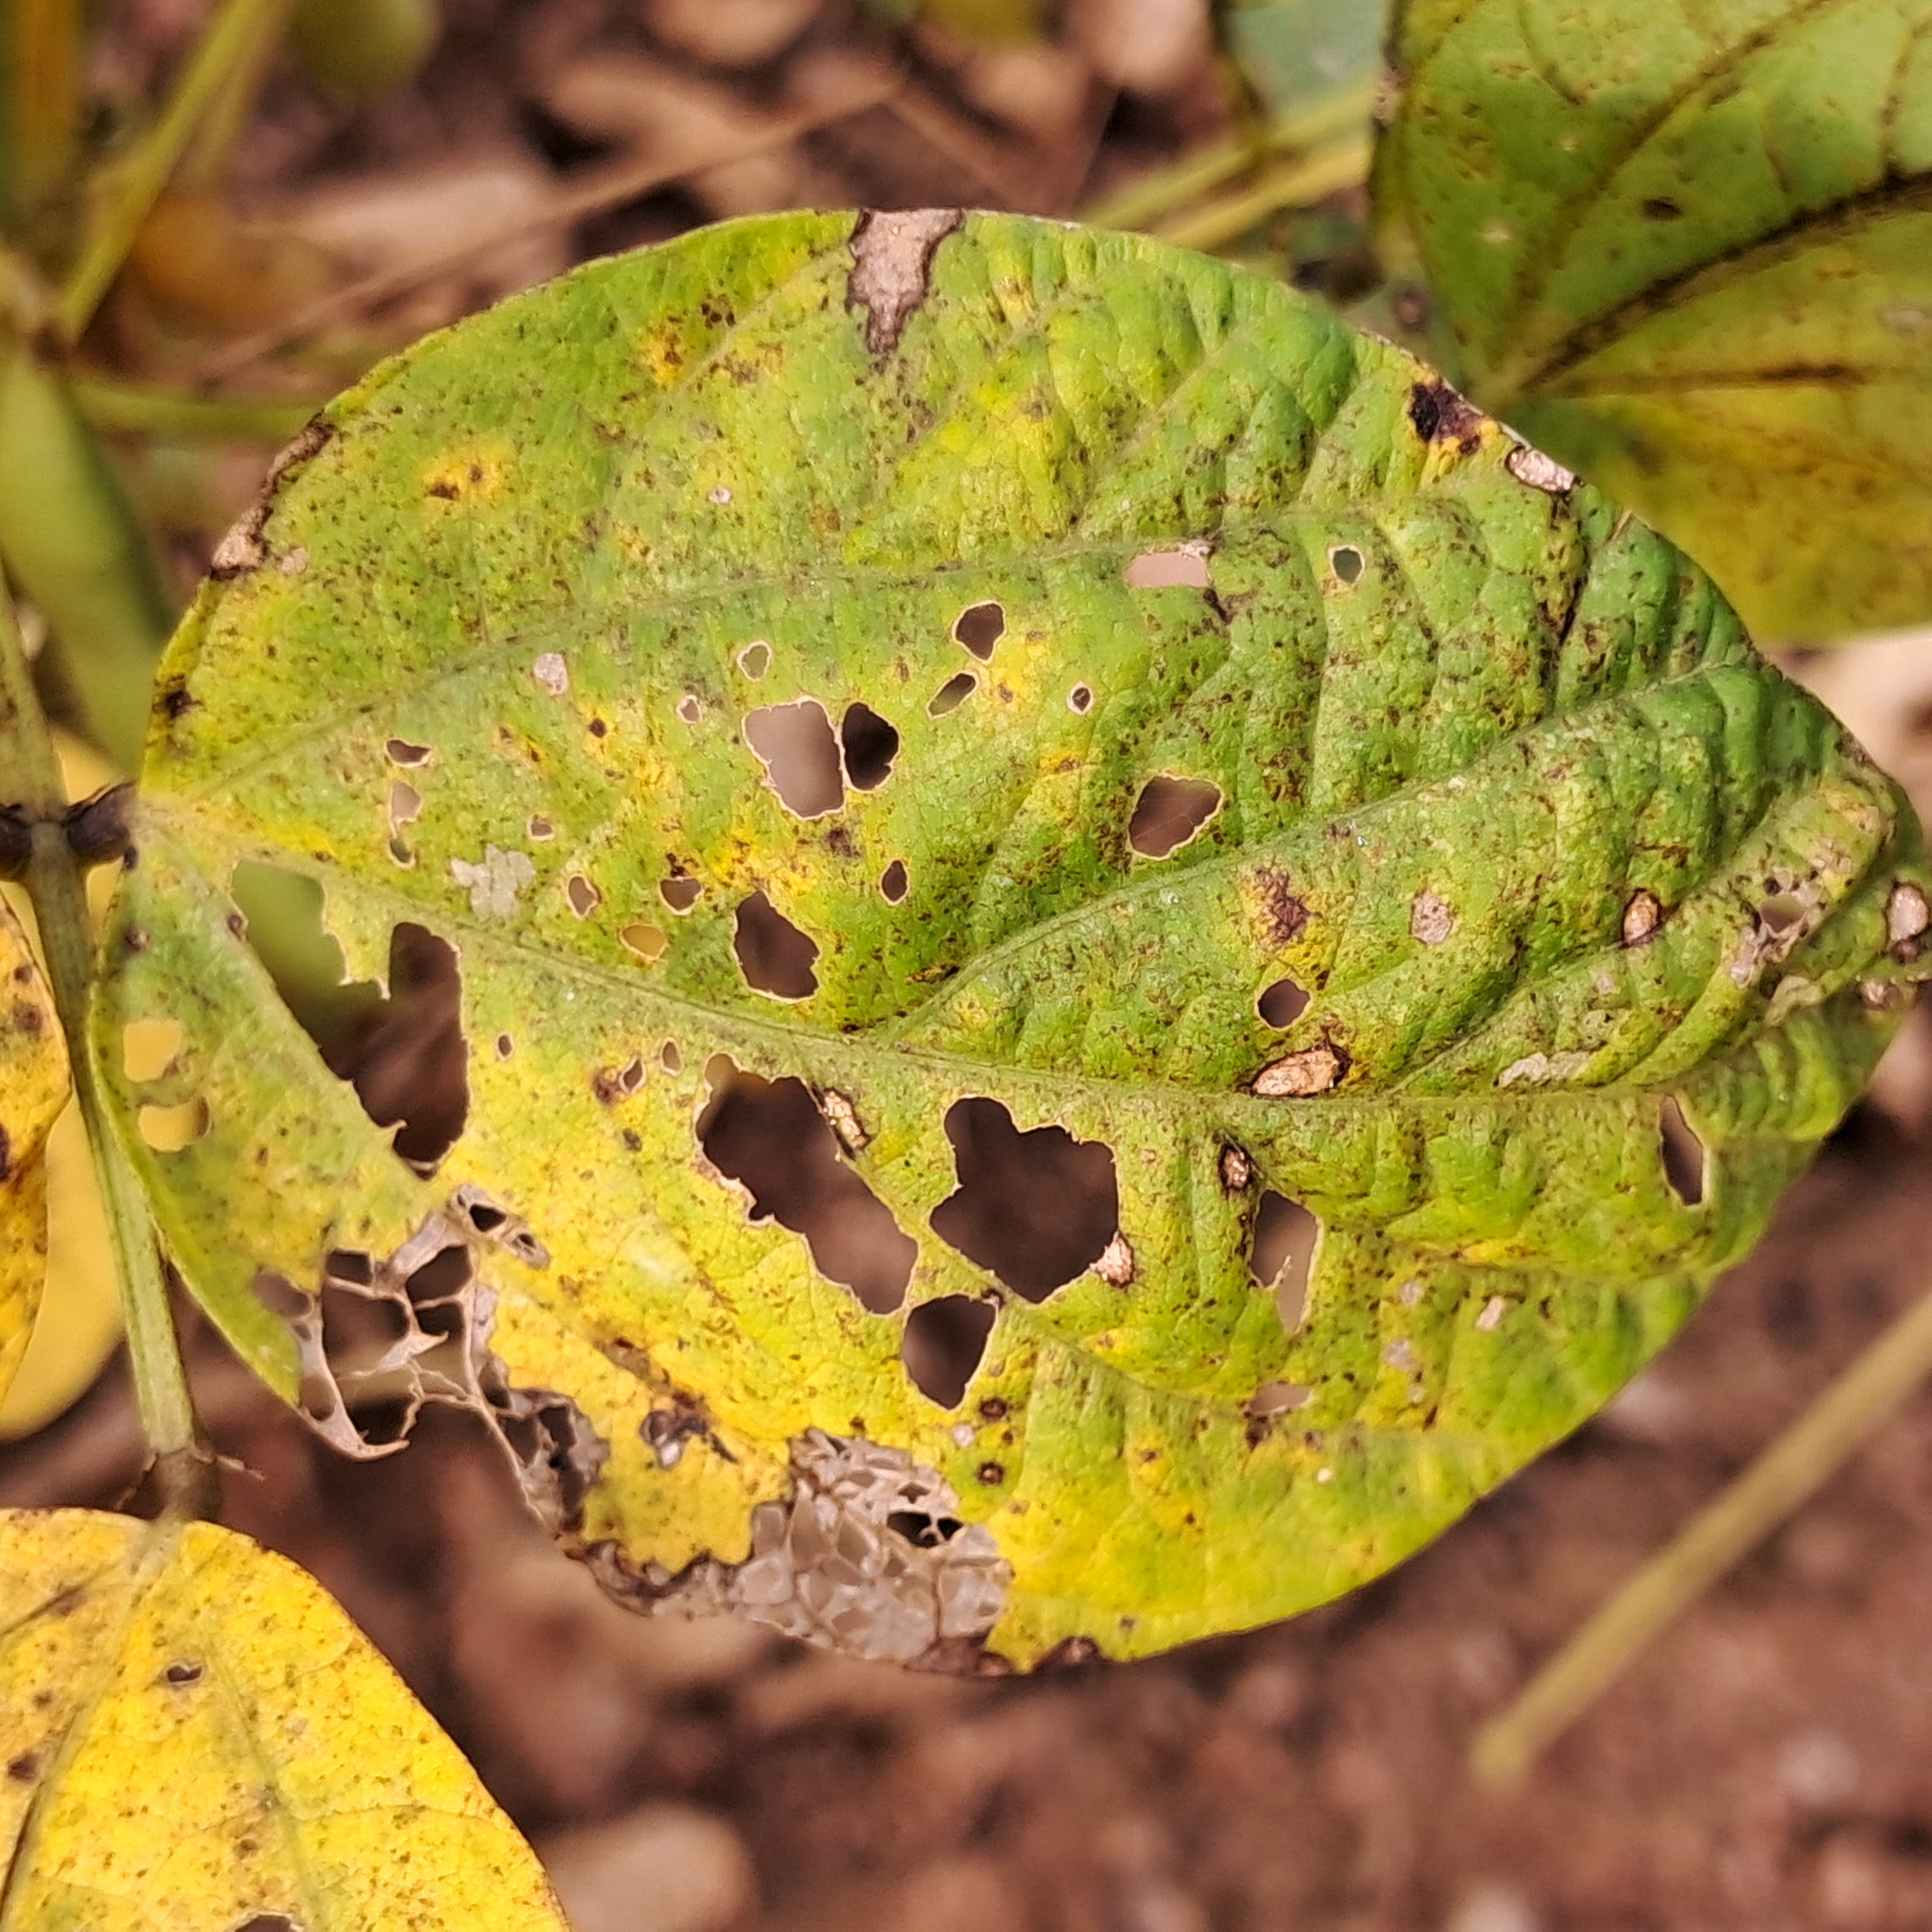
Label: Rust